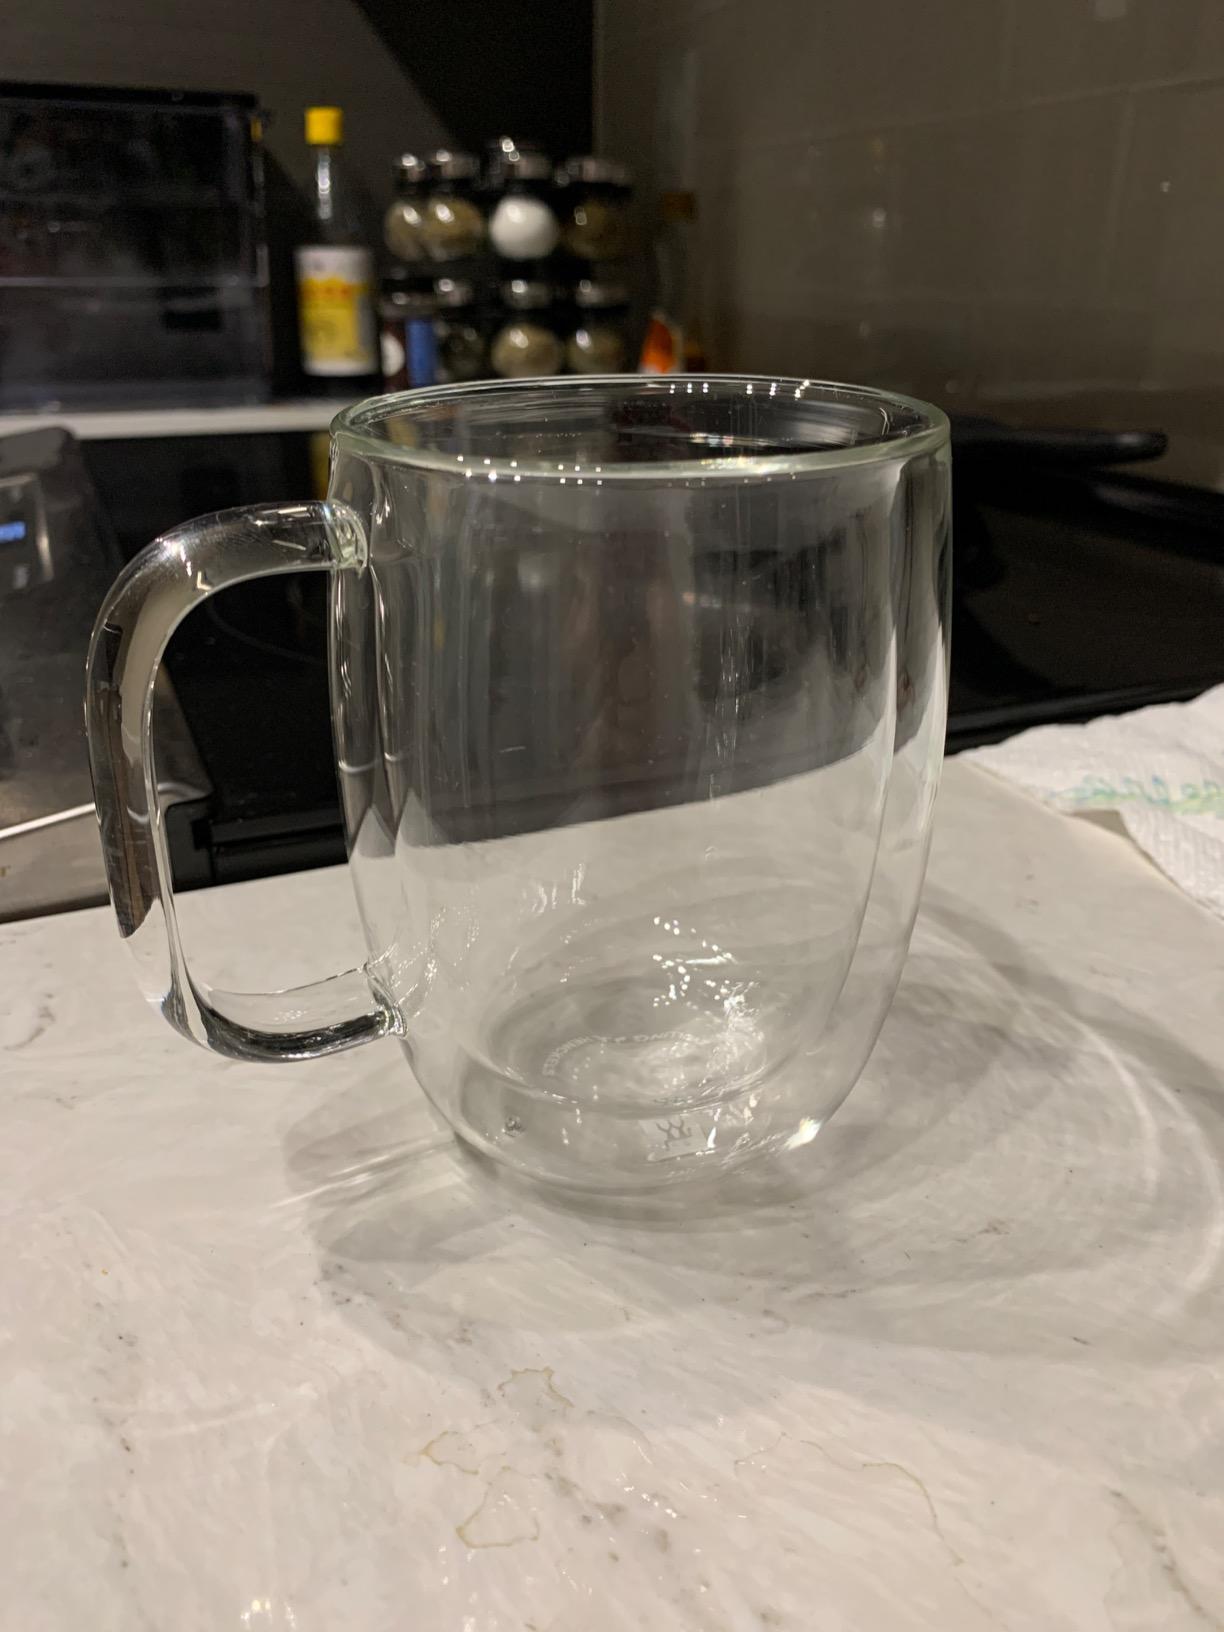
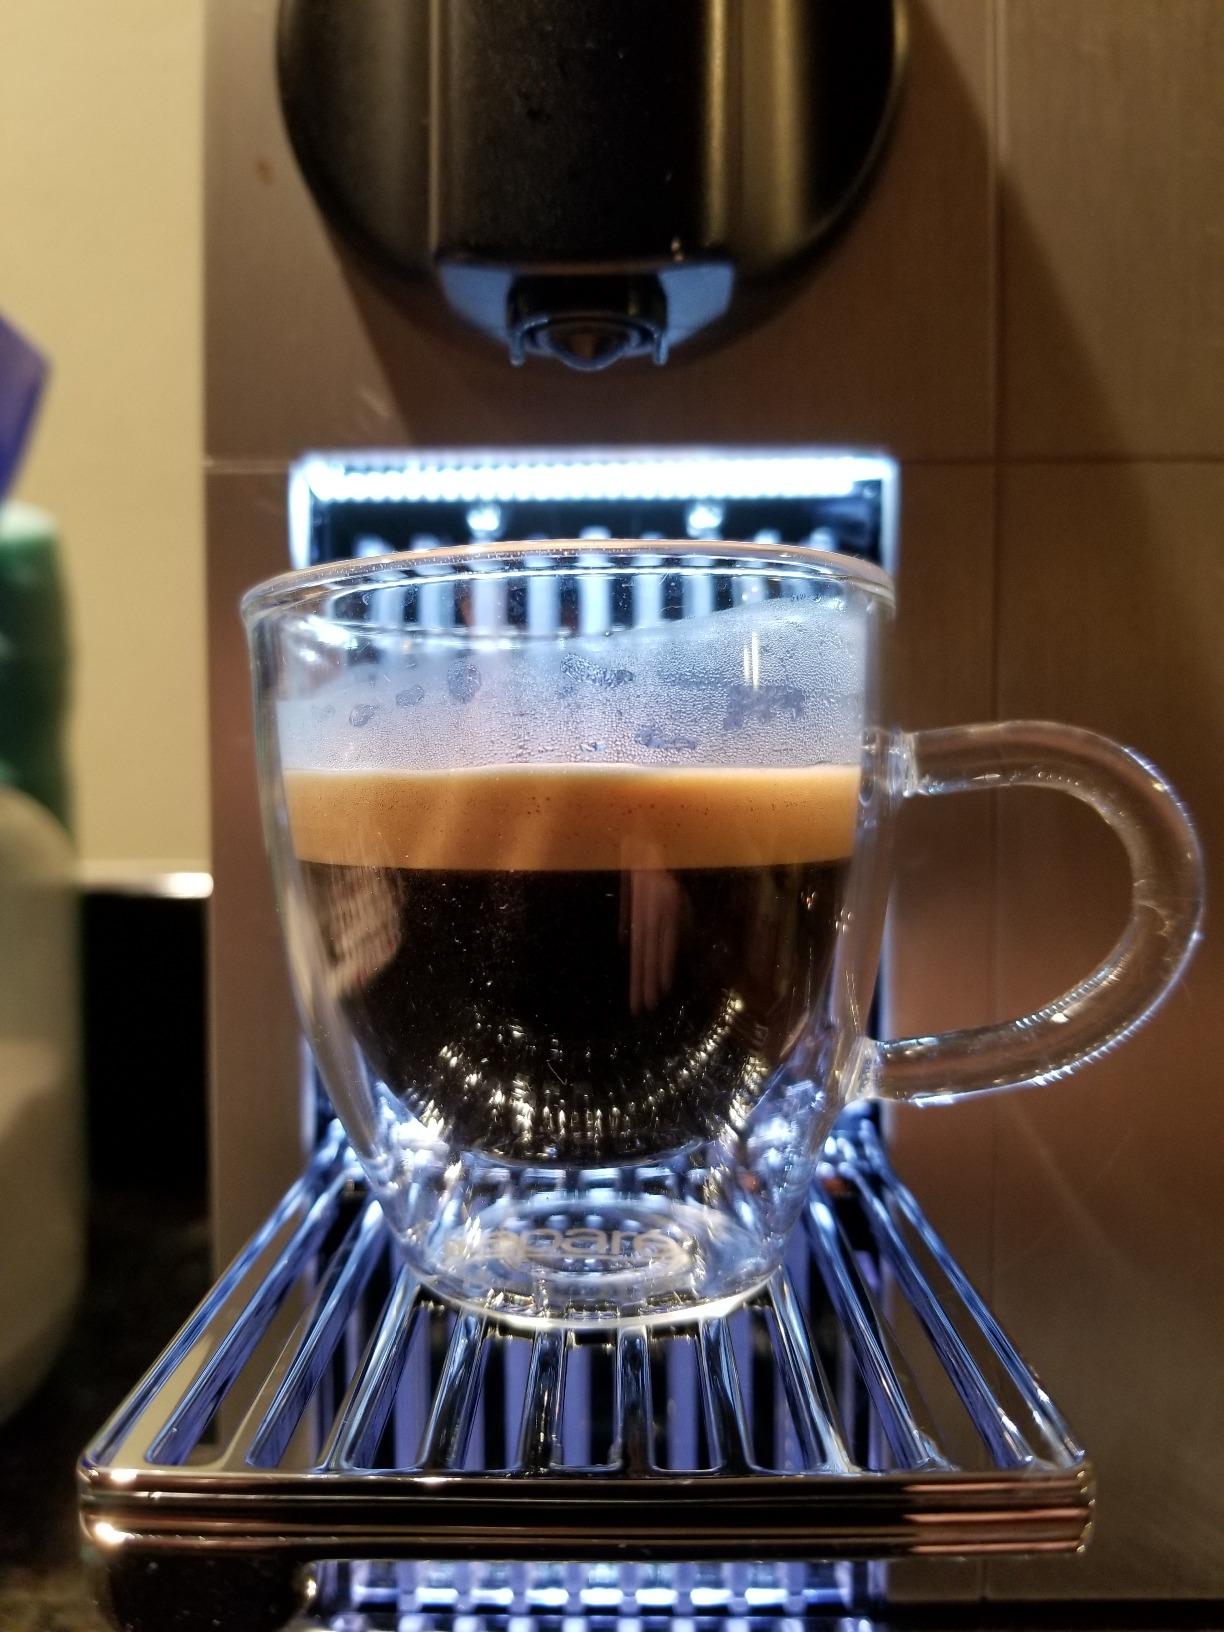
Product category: items_mug
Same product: no